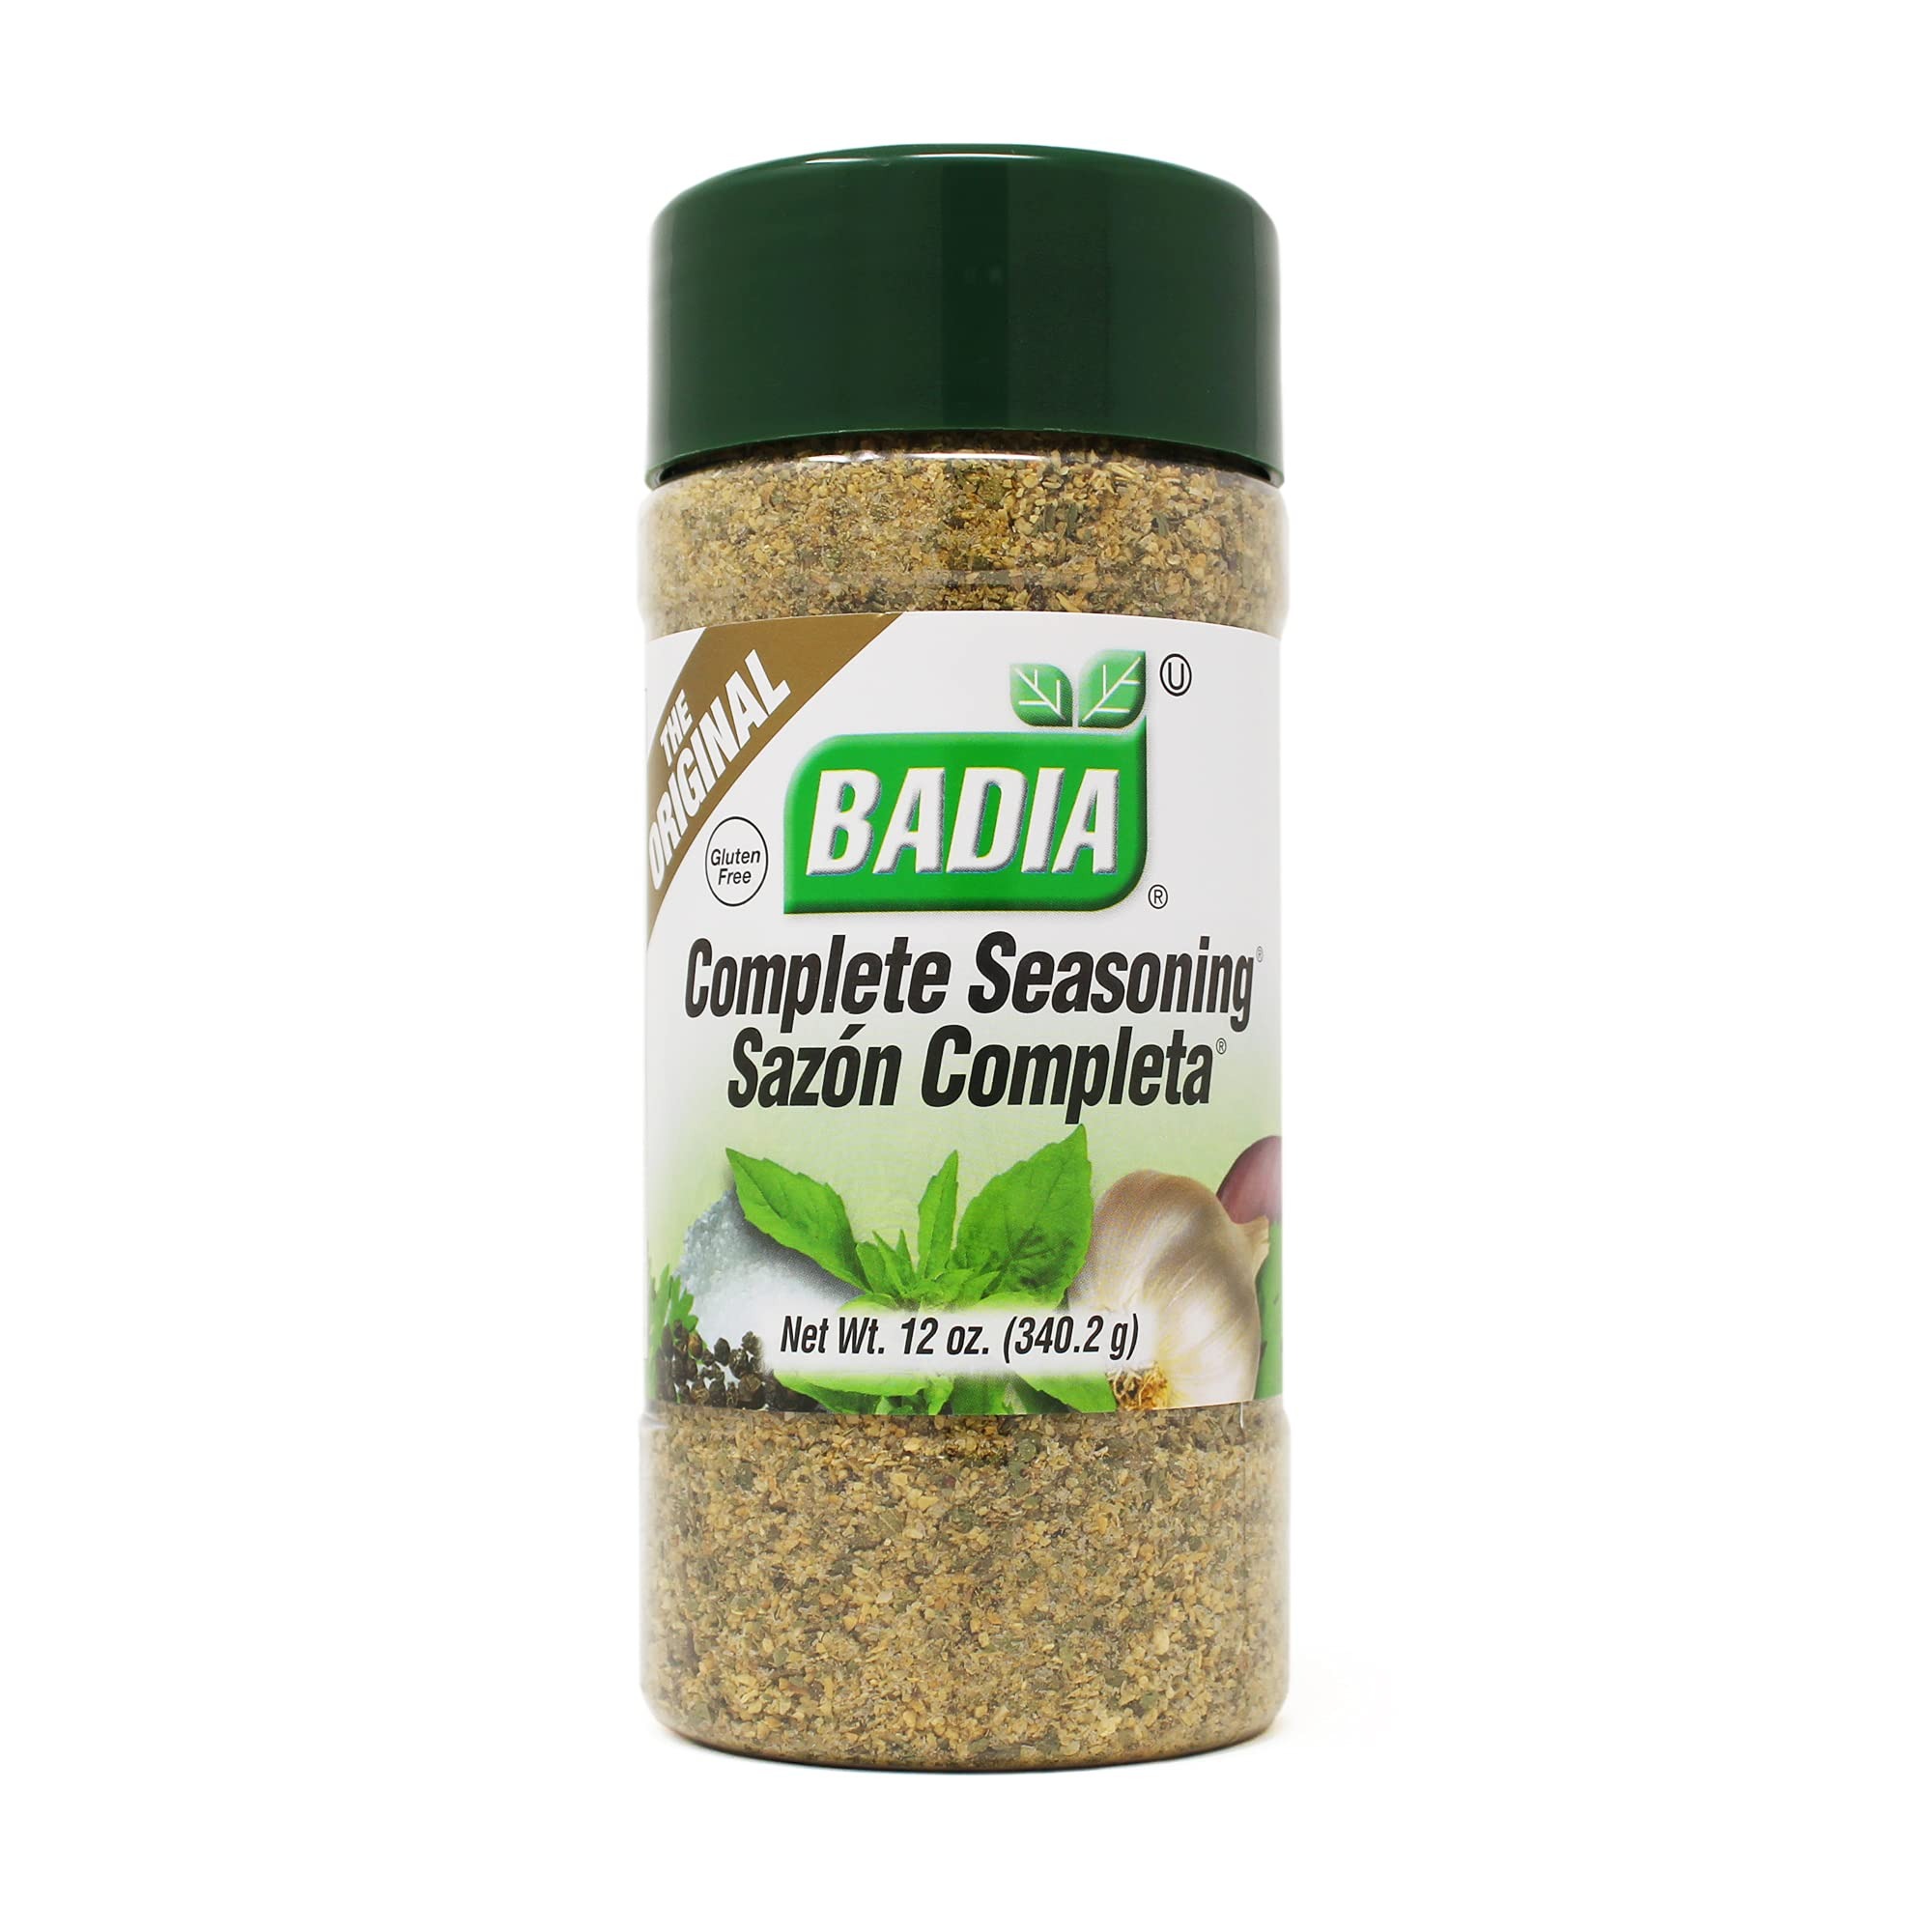
Item Name: Badia Seasoning Complete, 12-Ounce (Pack of 6)
Bullet Point 1: The package length of the product is 6.0 inches
Bullet Point 2: The package width of the product is 5.0 inches
Bullet Point 3: The package height of the product is 4.0 inches
Bullet Point 4: The package weight of the product is 5.22 pounds
Product Description: uh
Value: 72.0
Unit: Ounce

Price: 6.12